New York Air National Guard

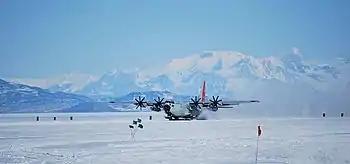

The 109th Airlift Wing's mission is to provide airlift support to the National Science Foundation's South Pole and Arctic research programs by flying specialized LC-130H Hercules airlifters, modified with wheel-ski gear, in support of Arctic and Antarctic operations. The 109th Airlift Wing is the only unit in the world to fly these aircraft.